General-Western P-2 Meteor

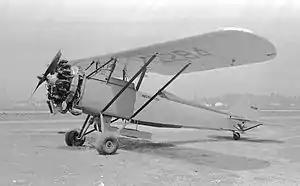

The General-Western Meteor, also called the Air Transport Mfg Meteor, Phantom Meteor and the Bantam Meteor was a parasol wing aircraft.